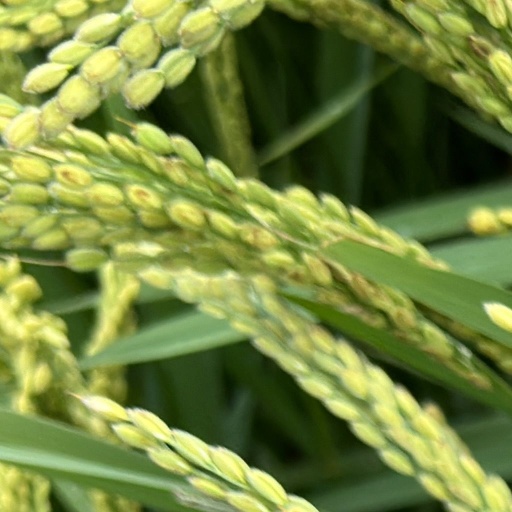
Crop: rice